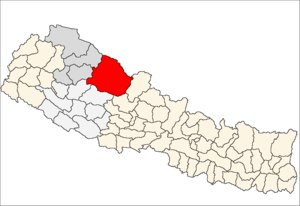
Dolpa District
Dolpa District i Karnali Zone (grå) i Mid-Western Development Region (grå + lysegrå)
Dolpa District er et af Nepals 75 administrative og politiske regioner, betegnet distrikter. Dolpa er et bjerg-distrikt, som ligger i Karnali Zone i Mid-Western Development Region.